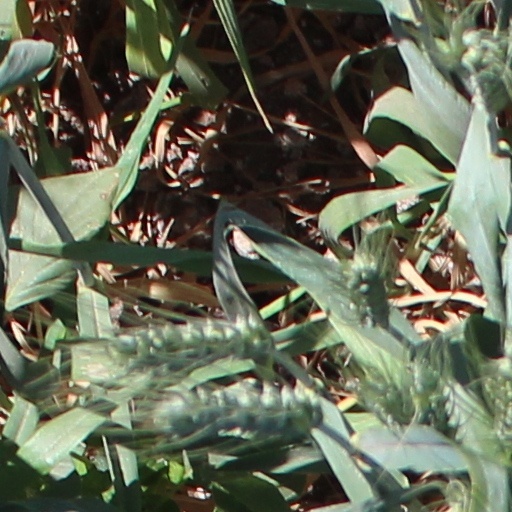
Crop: wheat